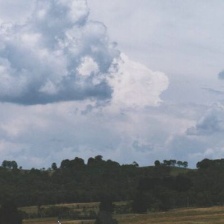
Cloud type: Cirrostratus